Duddo Tower

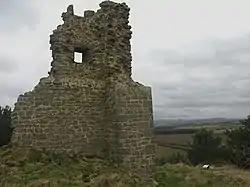
Duddo Tower, 2006

Duddo Tower is a Scheduled Ancient Monument and a Grade II listed building comprising the ruinous remains of an ancient pele tower and 16th century tower house, situated on a prominence on the south side of the village of Duddo, Northumberland, England.